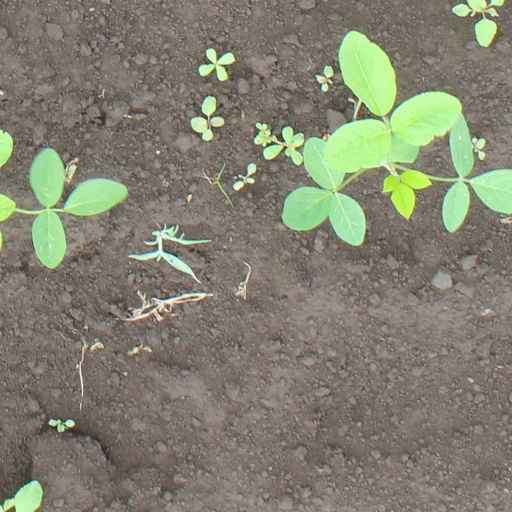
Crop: soybean